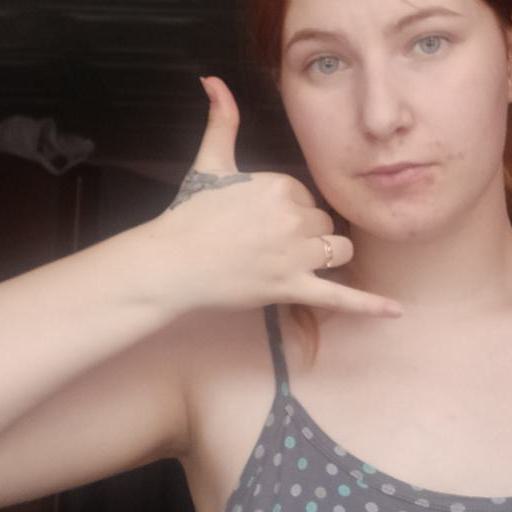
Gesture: call